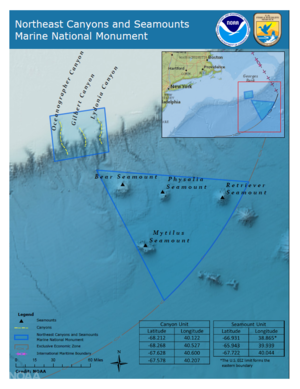
Cette liste recense les monuments nationaux américains.